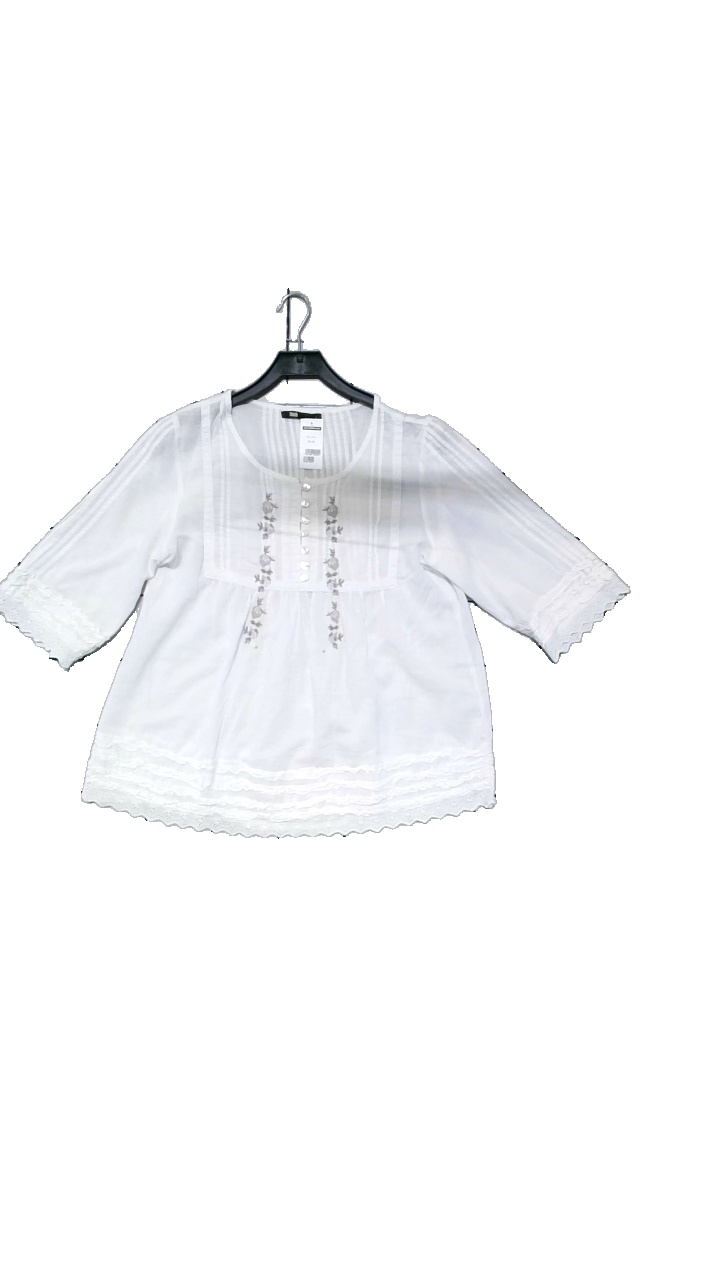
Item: Blouse (Ladies)
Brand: Flash
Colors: White, Grey
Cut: Regular, Loose
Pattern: Embroidered
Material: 100% cotton
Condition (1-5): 4
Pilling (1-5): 4
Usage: Reuse
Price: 50-100